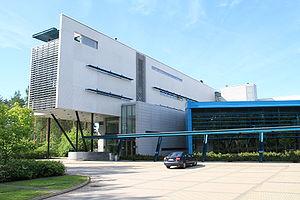
L'université d'Oulu est une université de Finlande située dans la ville d'Oulu, en Ostrobotnie du Nord. Fondée en 1958, elle comptait 16 000 étudiants et 3 000 employés en 2012.